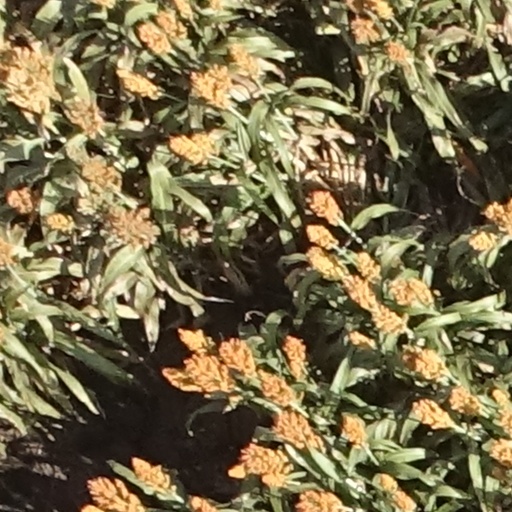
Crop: sorghum